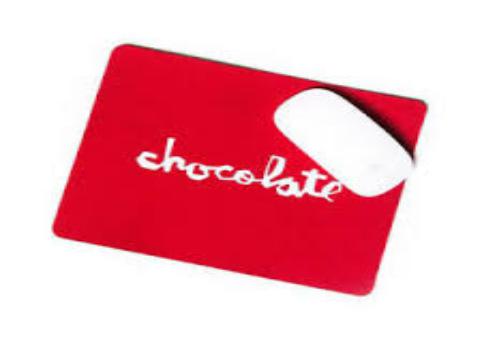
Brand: Chocolate Skateboards
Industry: Sports